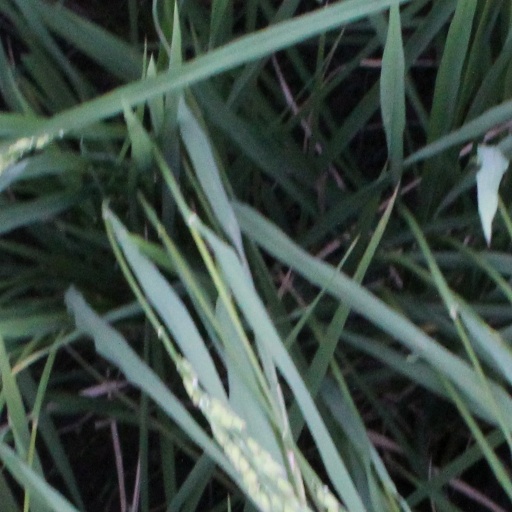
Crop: rice